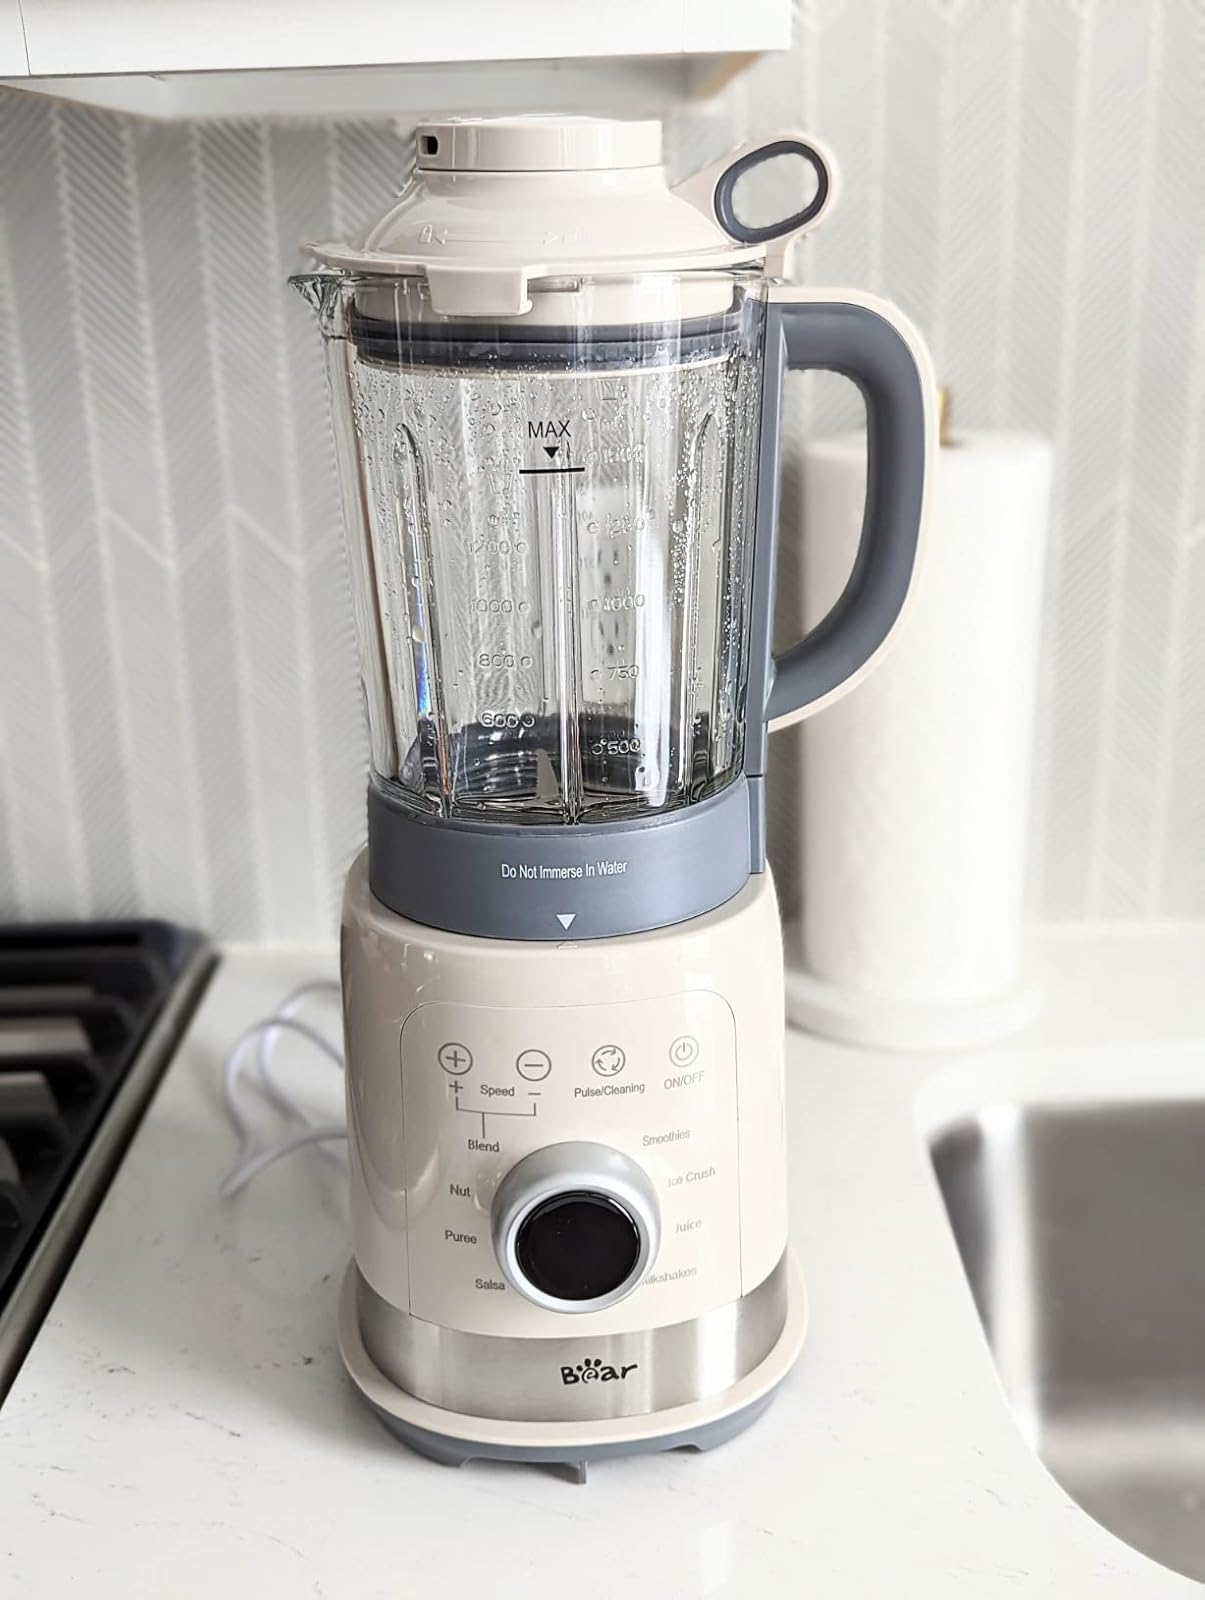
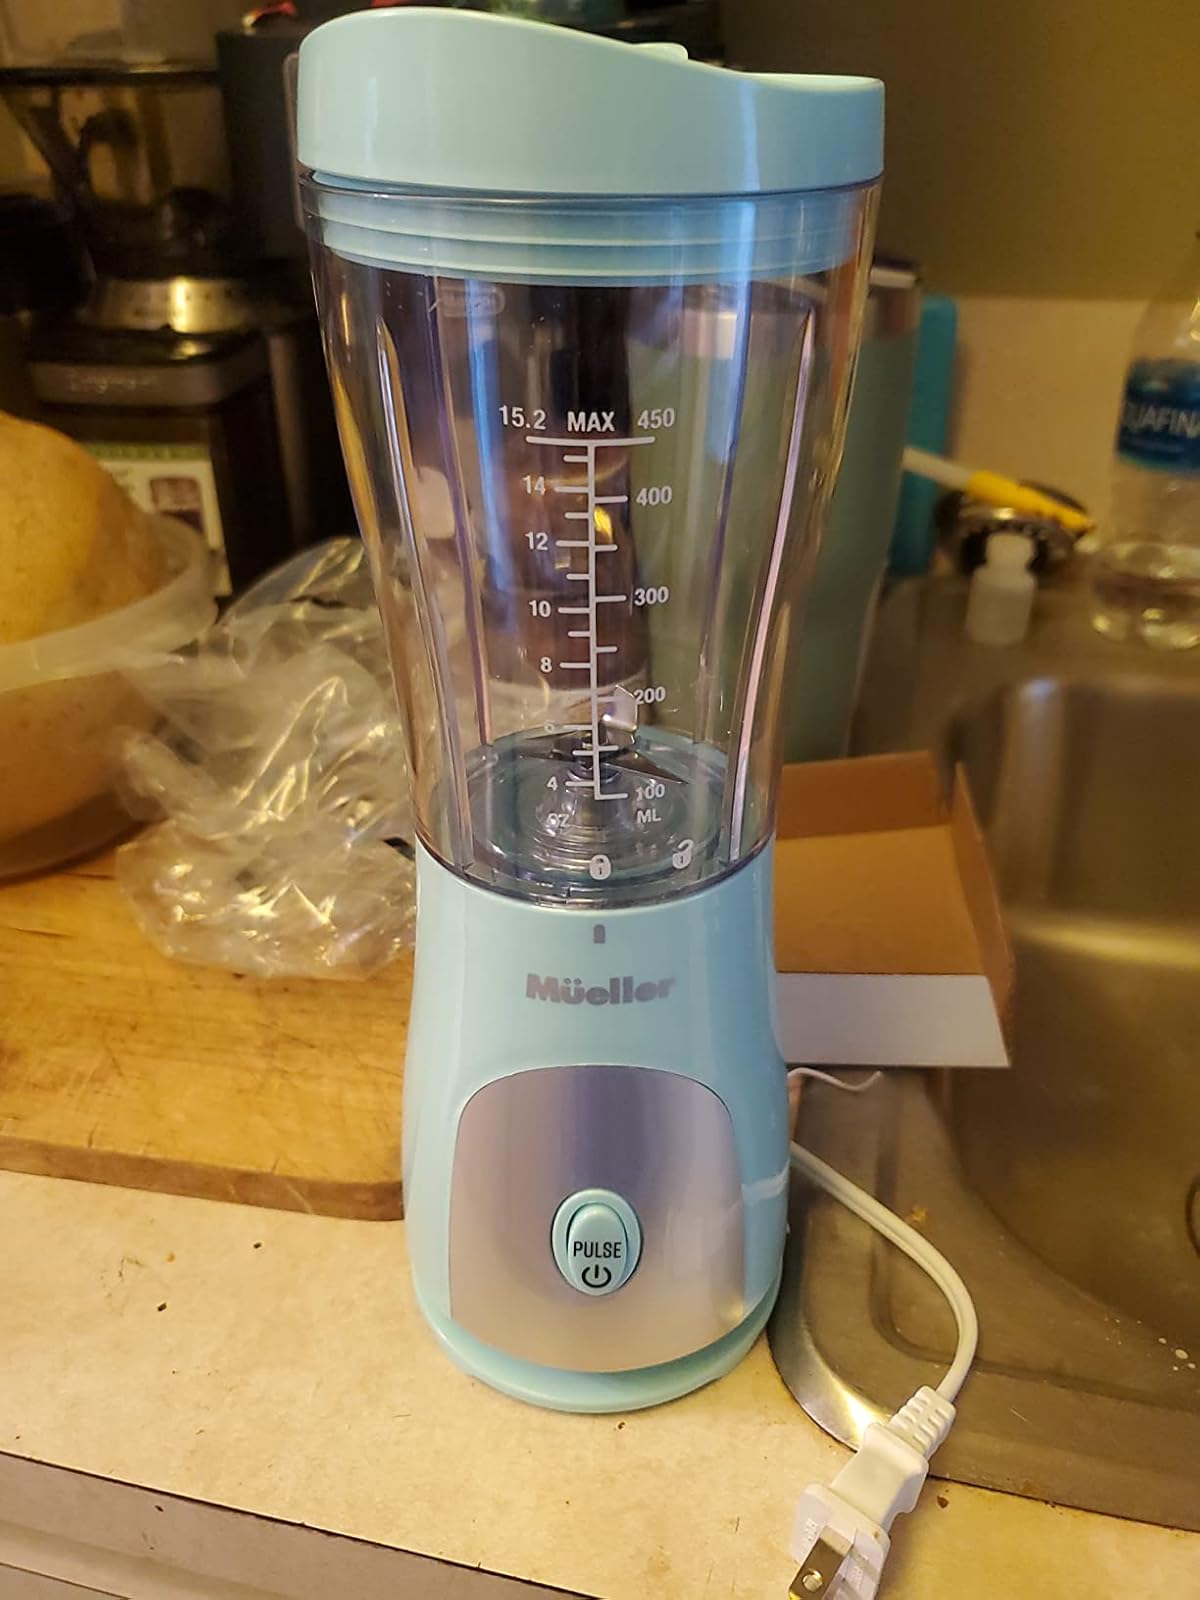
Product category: items_blender
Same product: no